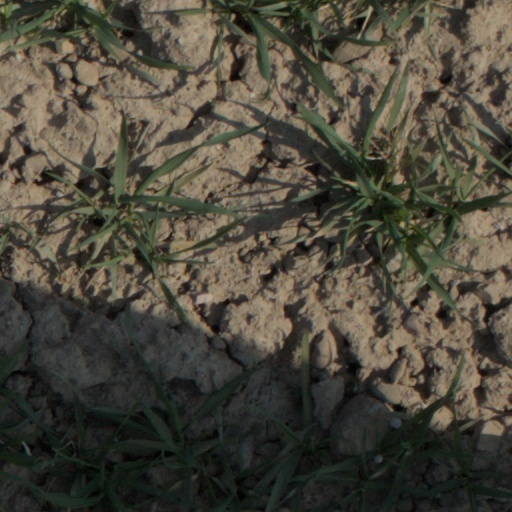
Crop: wheat